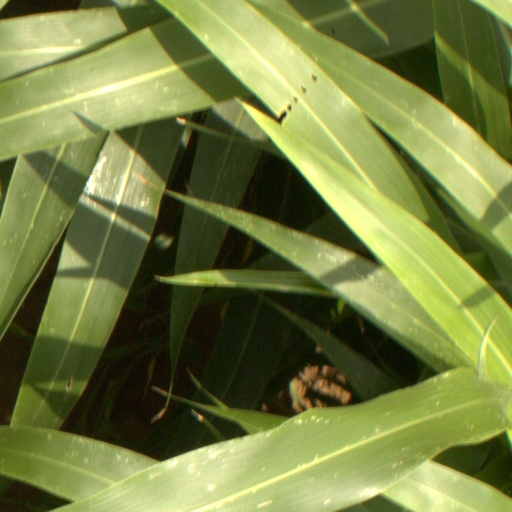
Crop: sorghum